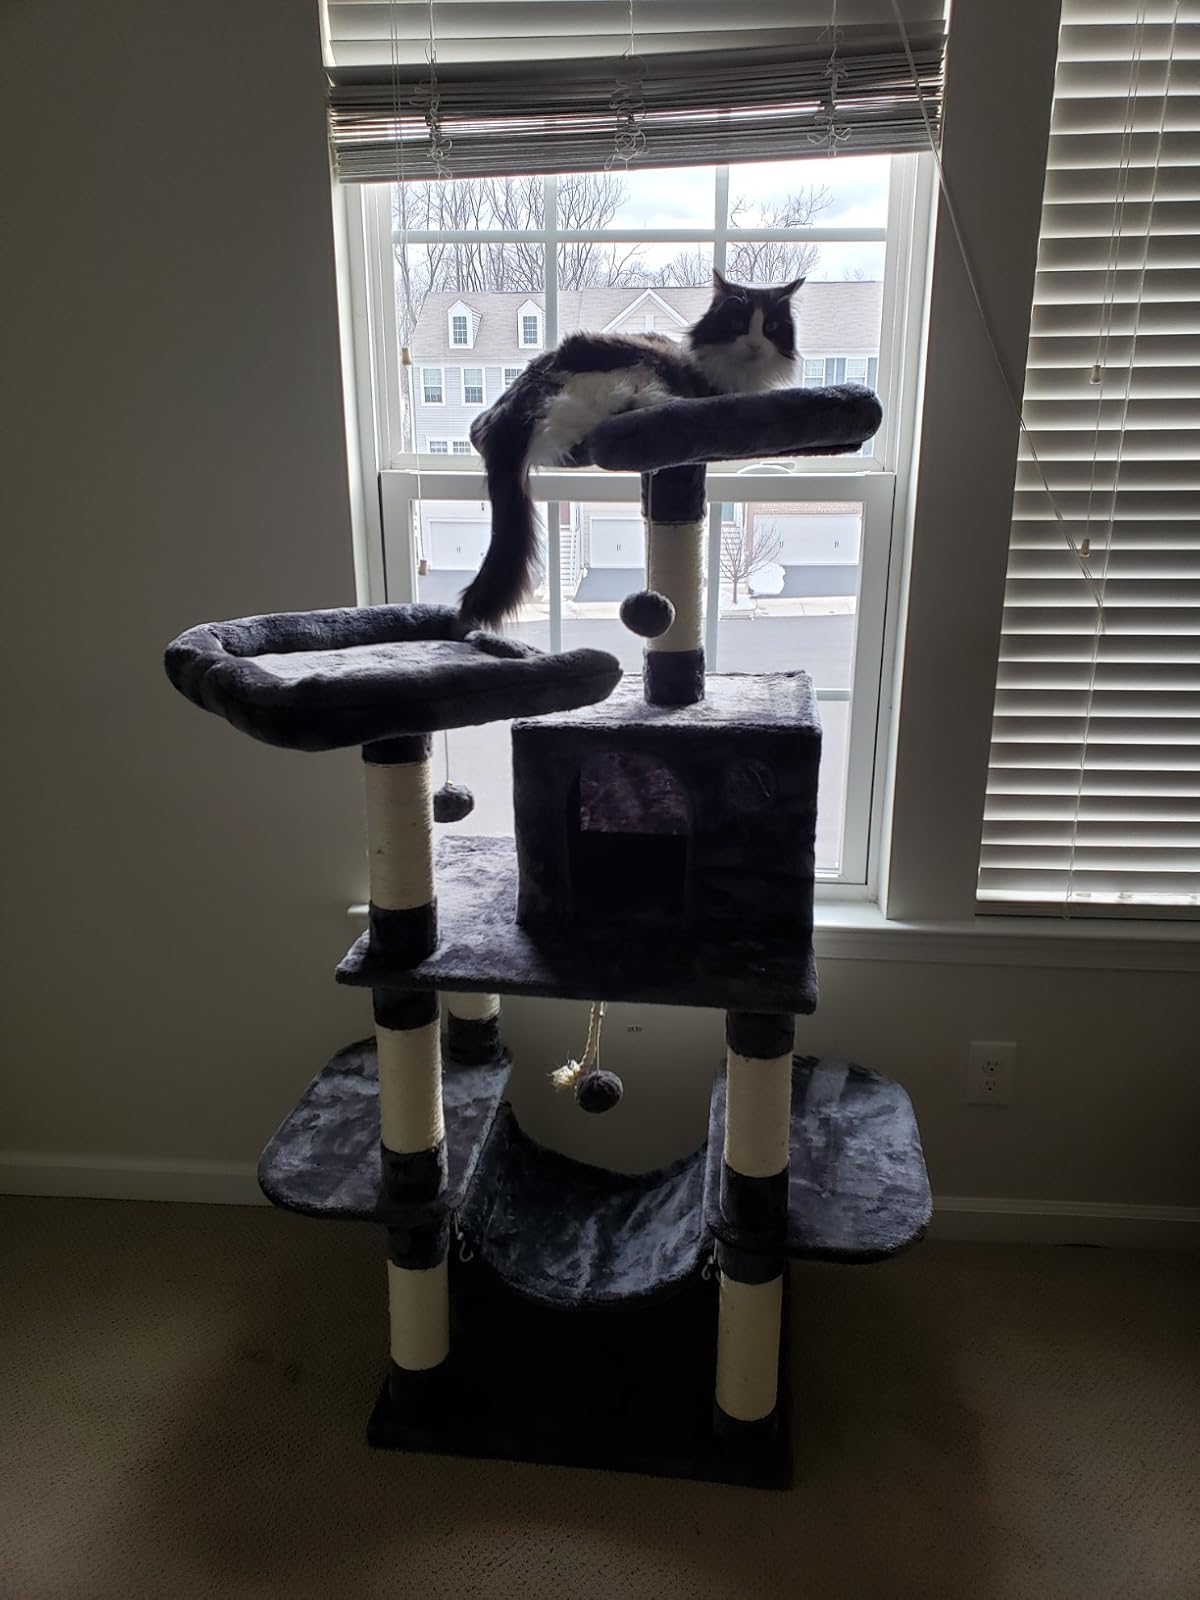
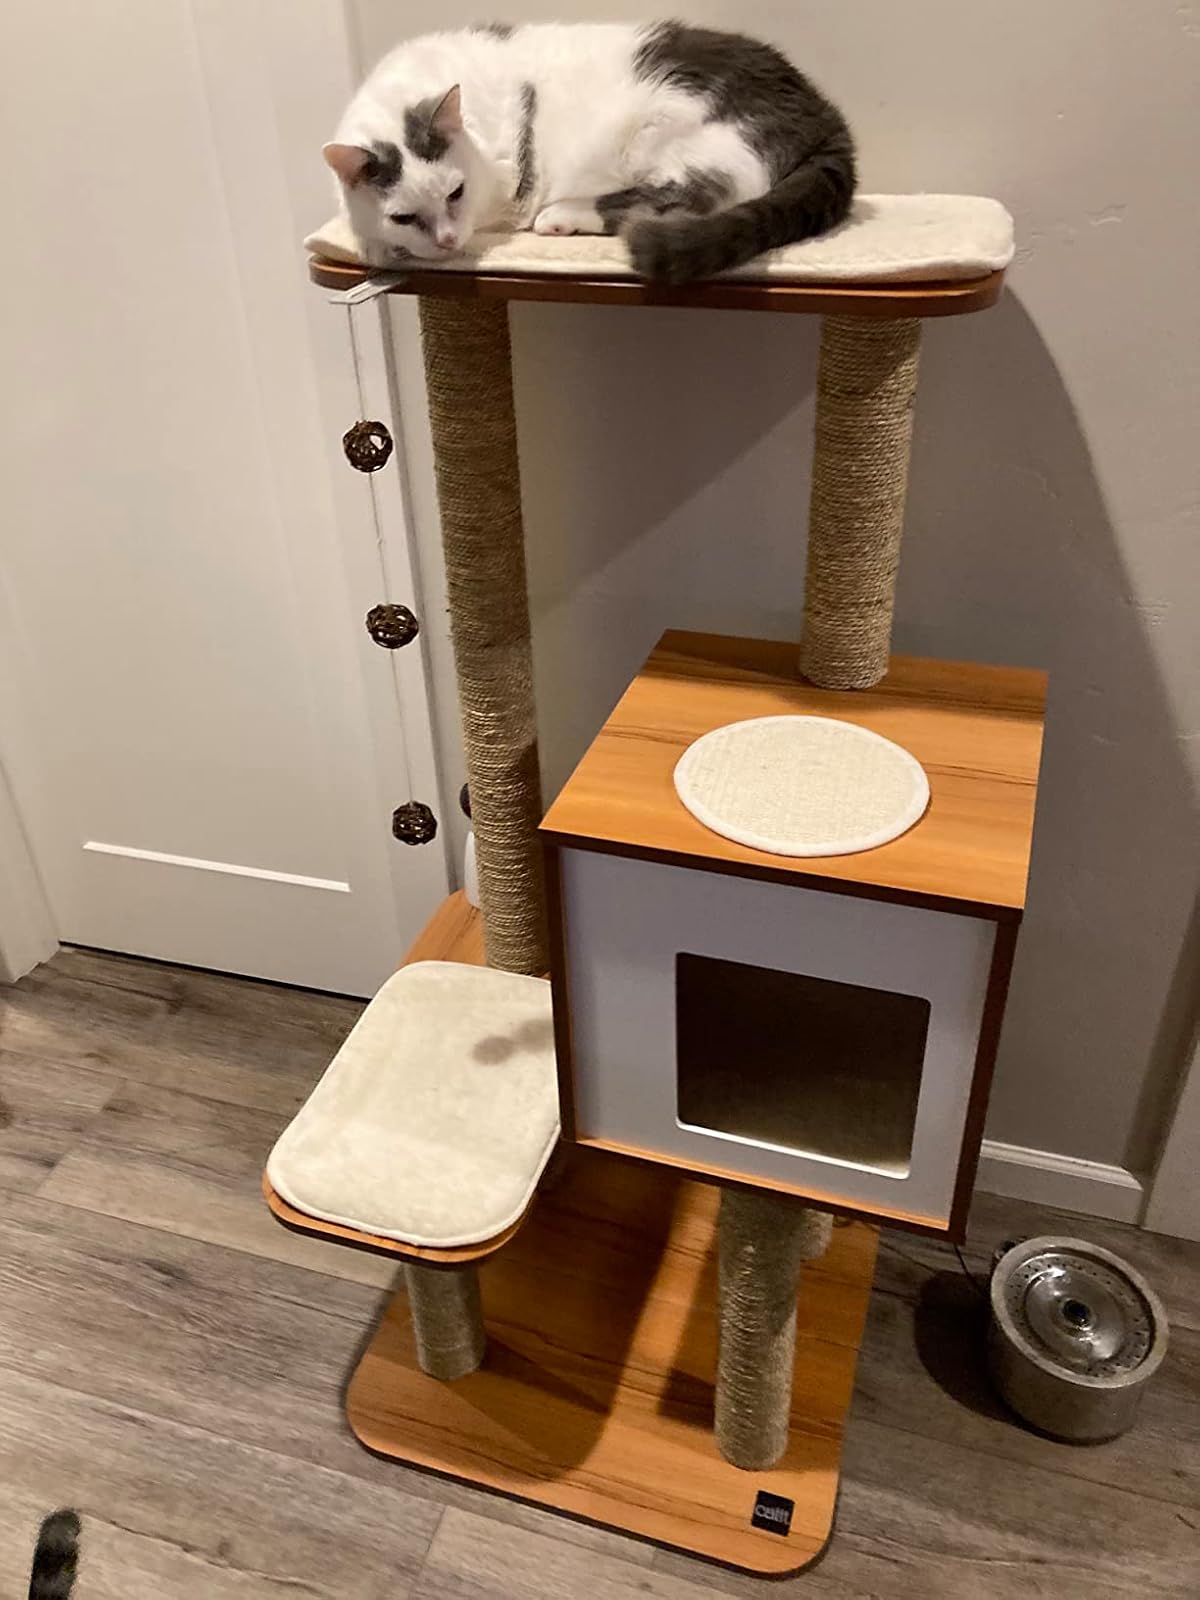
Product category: items_cat tree
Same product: no